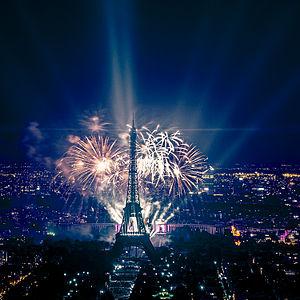
Feu d'artifice du 14 juillet 2013 sur le sites de la Tour Eiffel et du Trocadéro à Paris vu de la Tour Montparnasse.